Science, technology, engineering, and mathematics

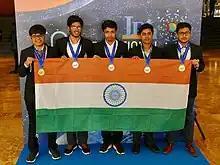
Medalists from Team India at the 2019 International Physics Olympiad

India is next only to China with STEM graduates per population of 1 to 52. The total number of fresh STEM graduates was 2.6 million in 2016. STEM graduates have been contributing to the Indian economy with well-paid salaries locally and abroad for the past two decades. The turnaround of the Indian economy with comfortable foreign exchange reserves is mainly attributed to the skills of its STEM graduates. In India, women make up an impressive 43% of STEM graduates, the highest percentage worldwide. However, they hold only 14% of STEM-related jobs. Additionally, among the 280,000 scientists and engineers working in research and development institutes in the country, women represent a mere 14%